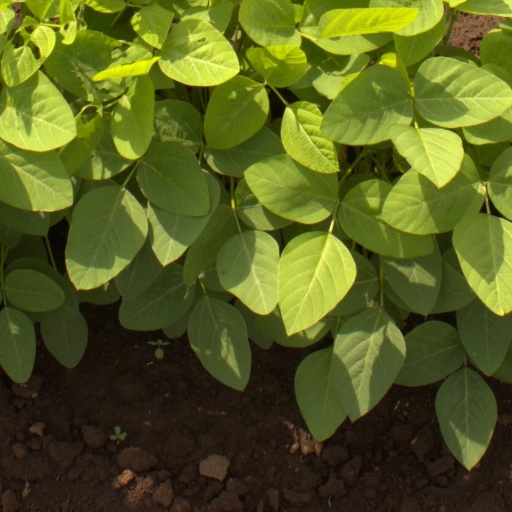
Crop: soybean